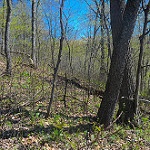
Label: forest